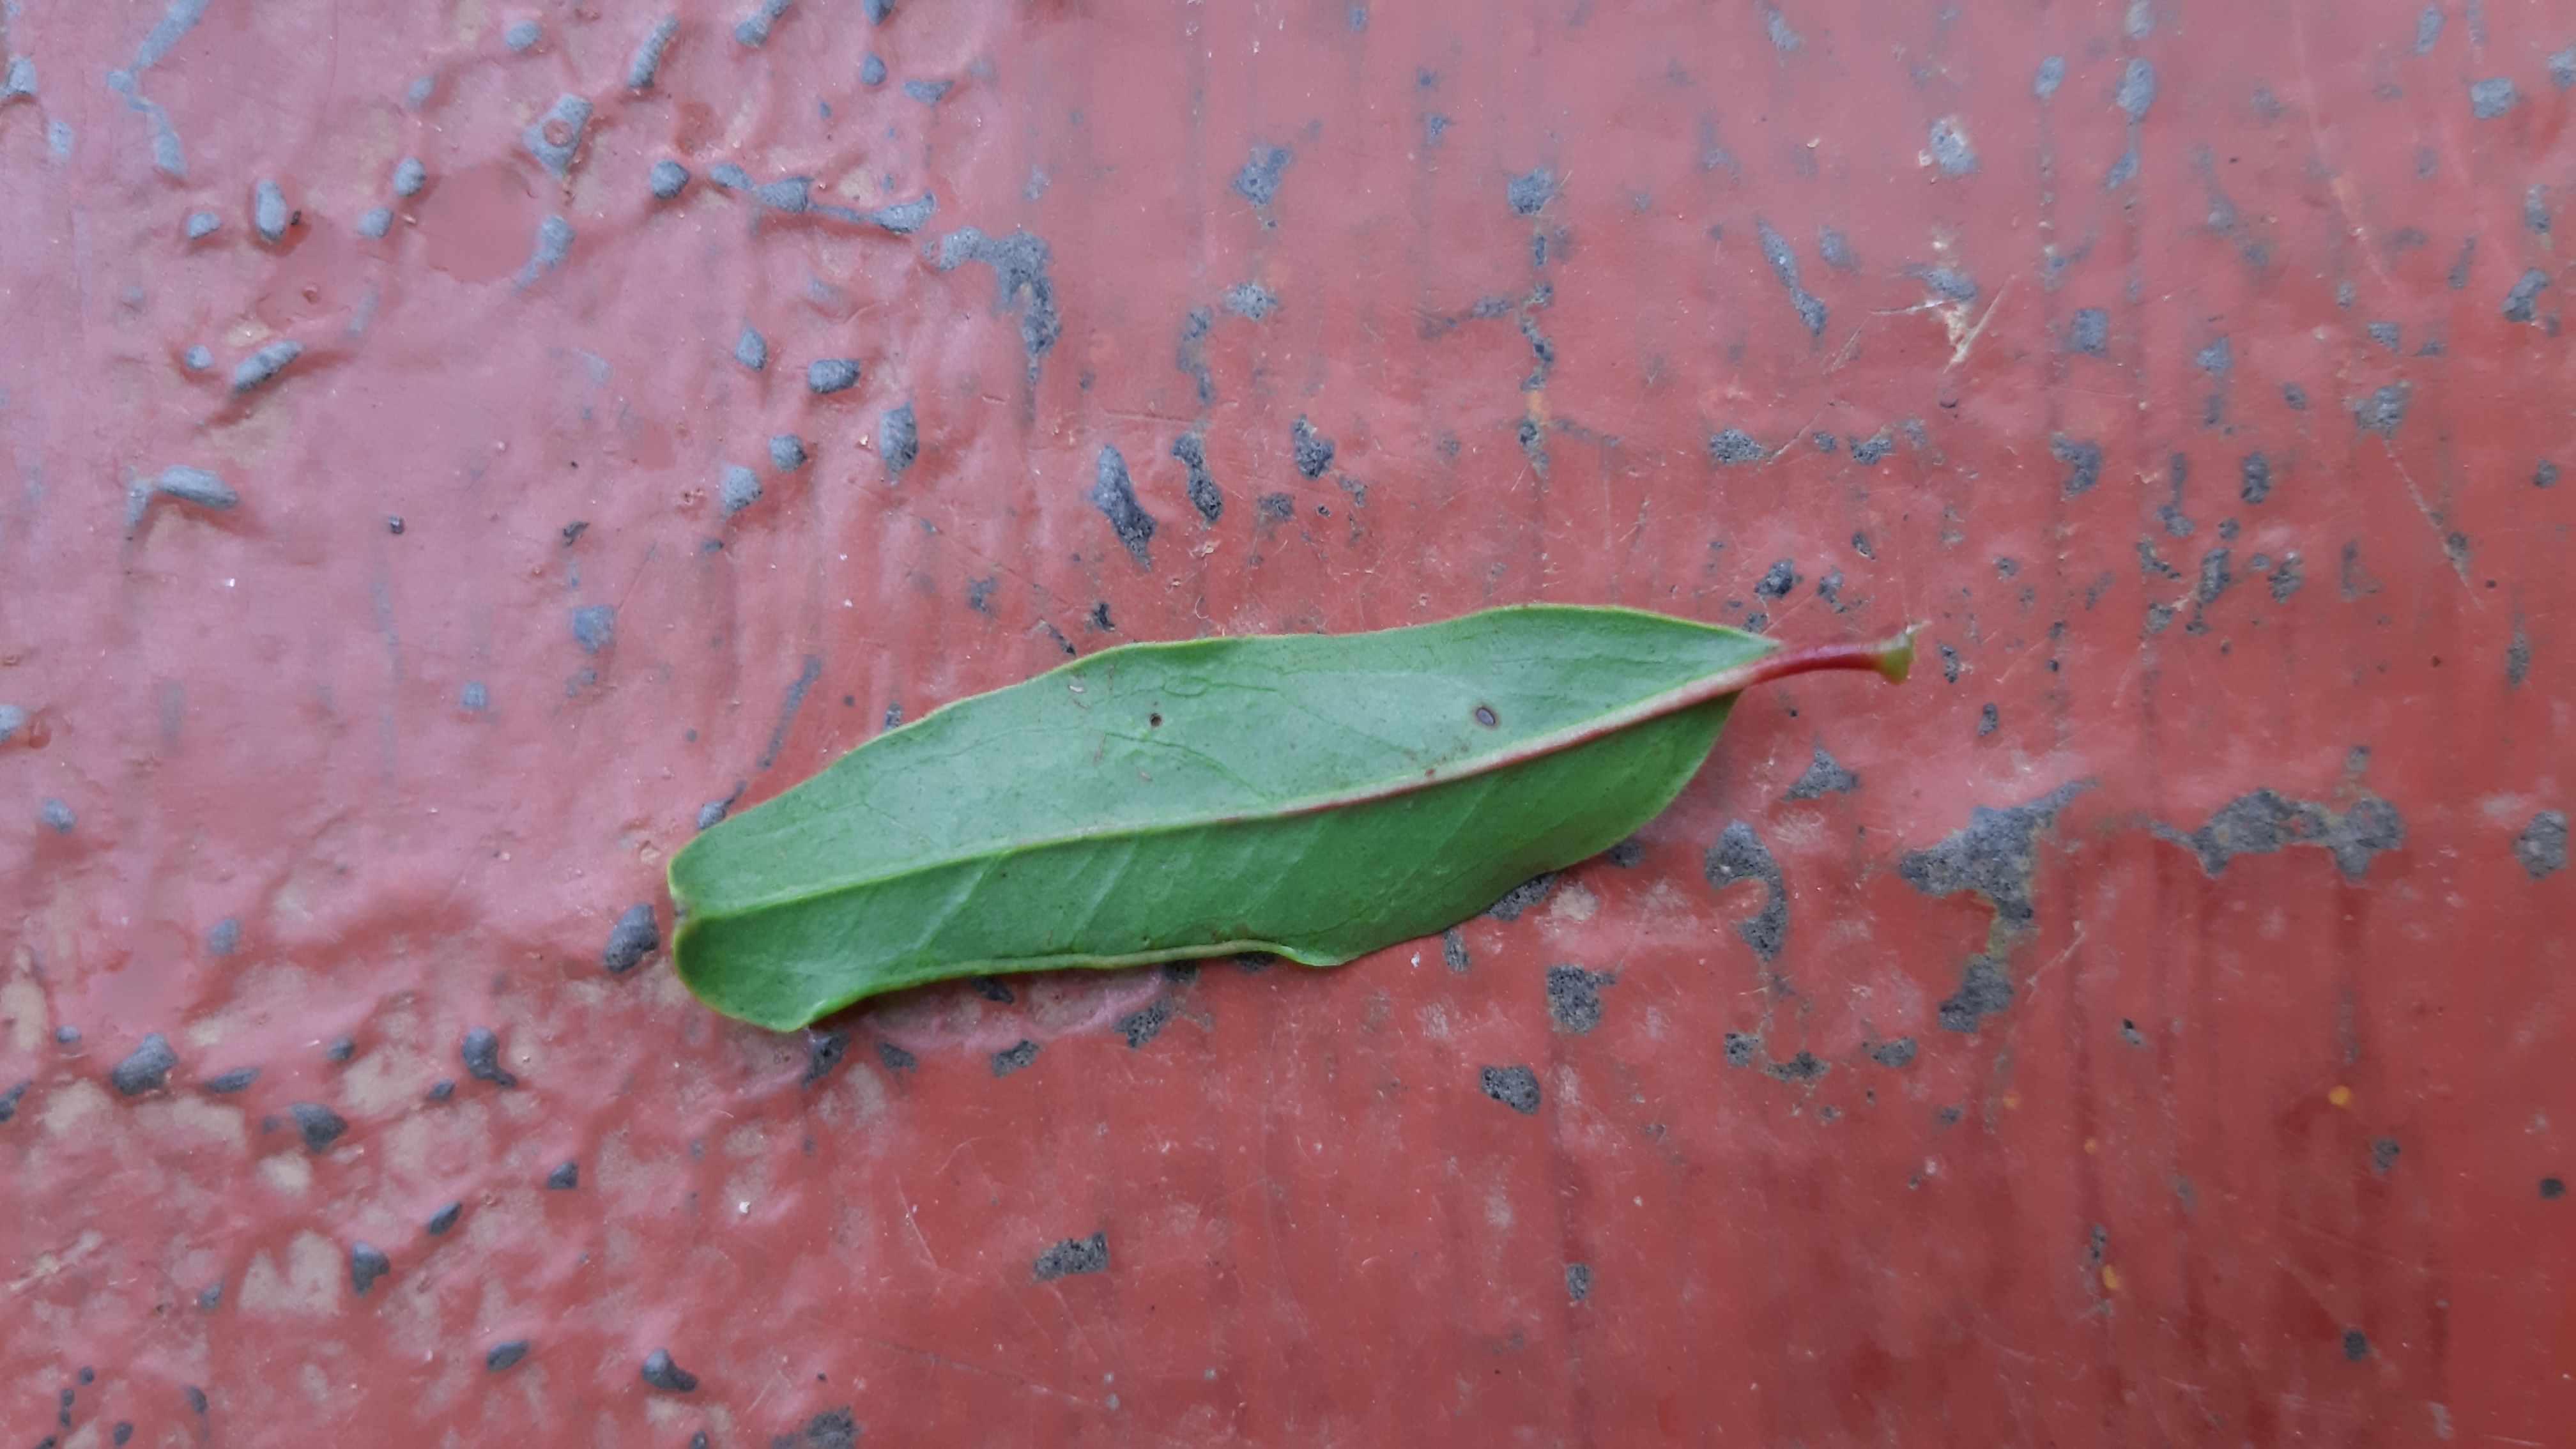
Plant: Pomoegranate